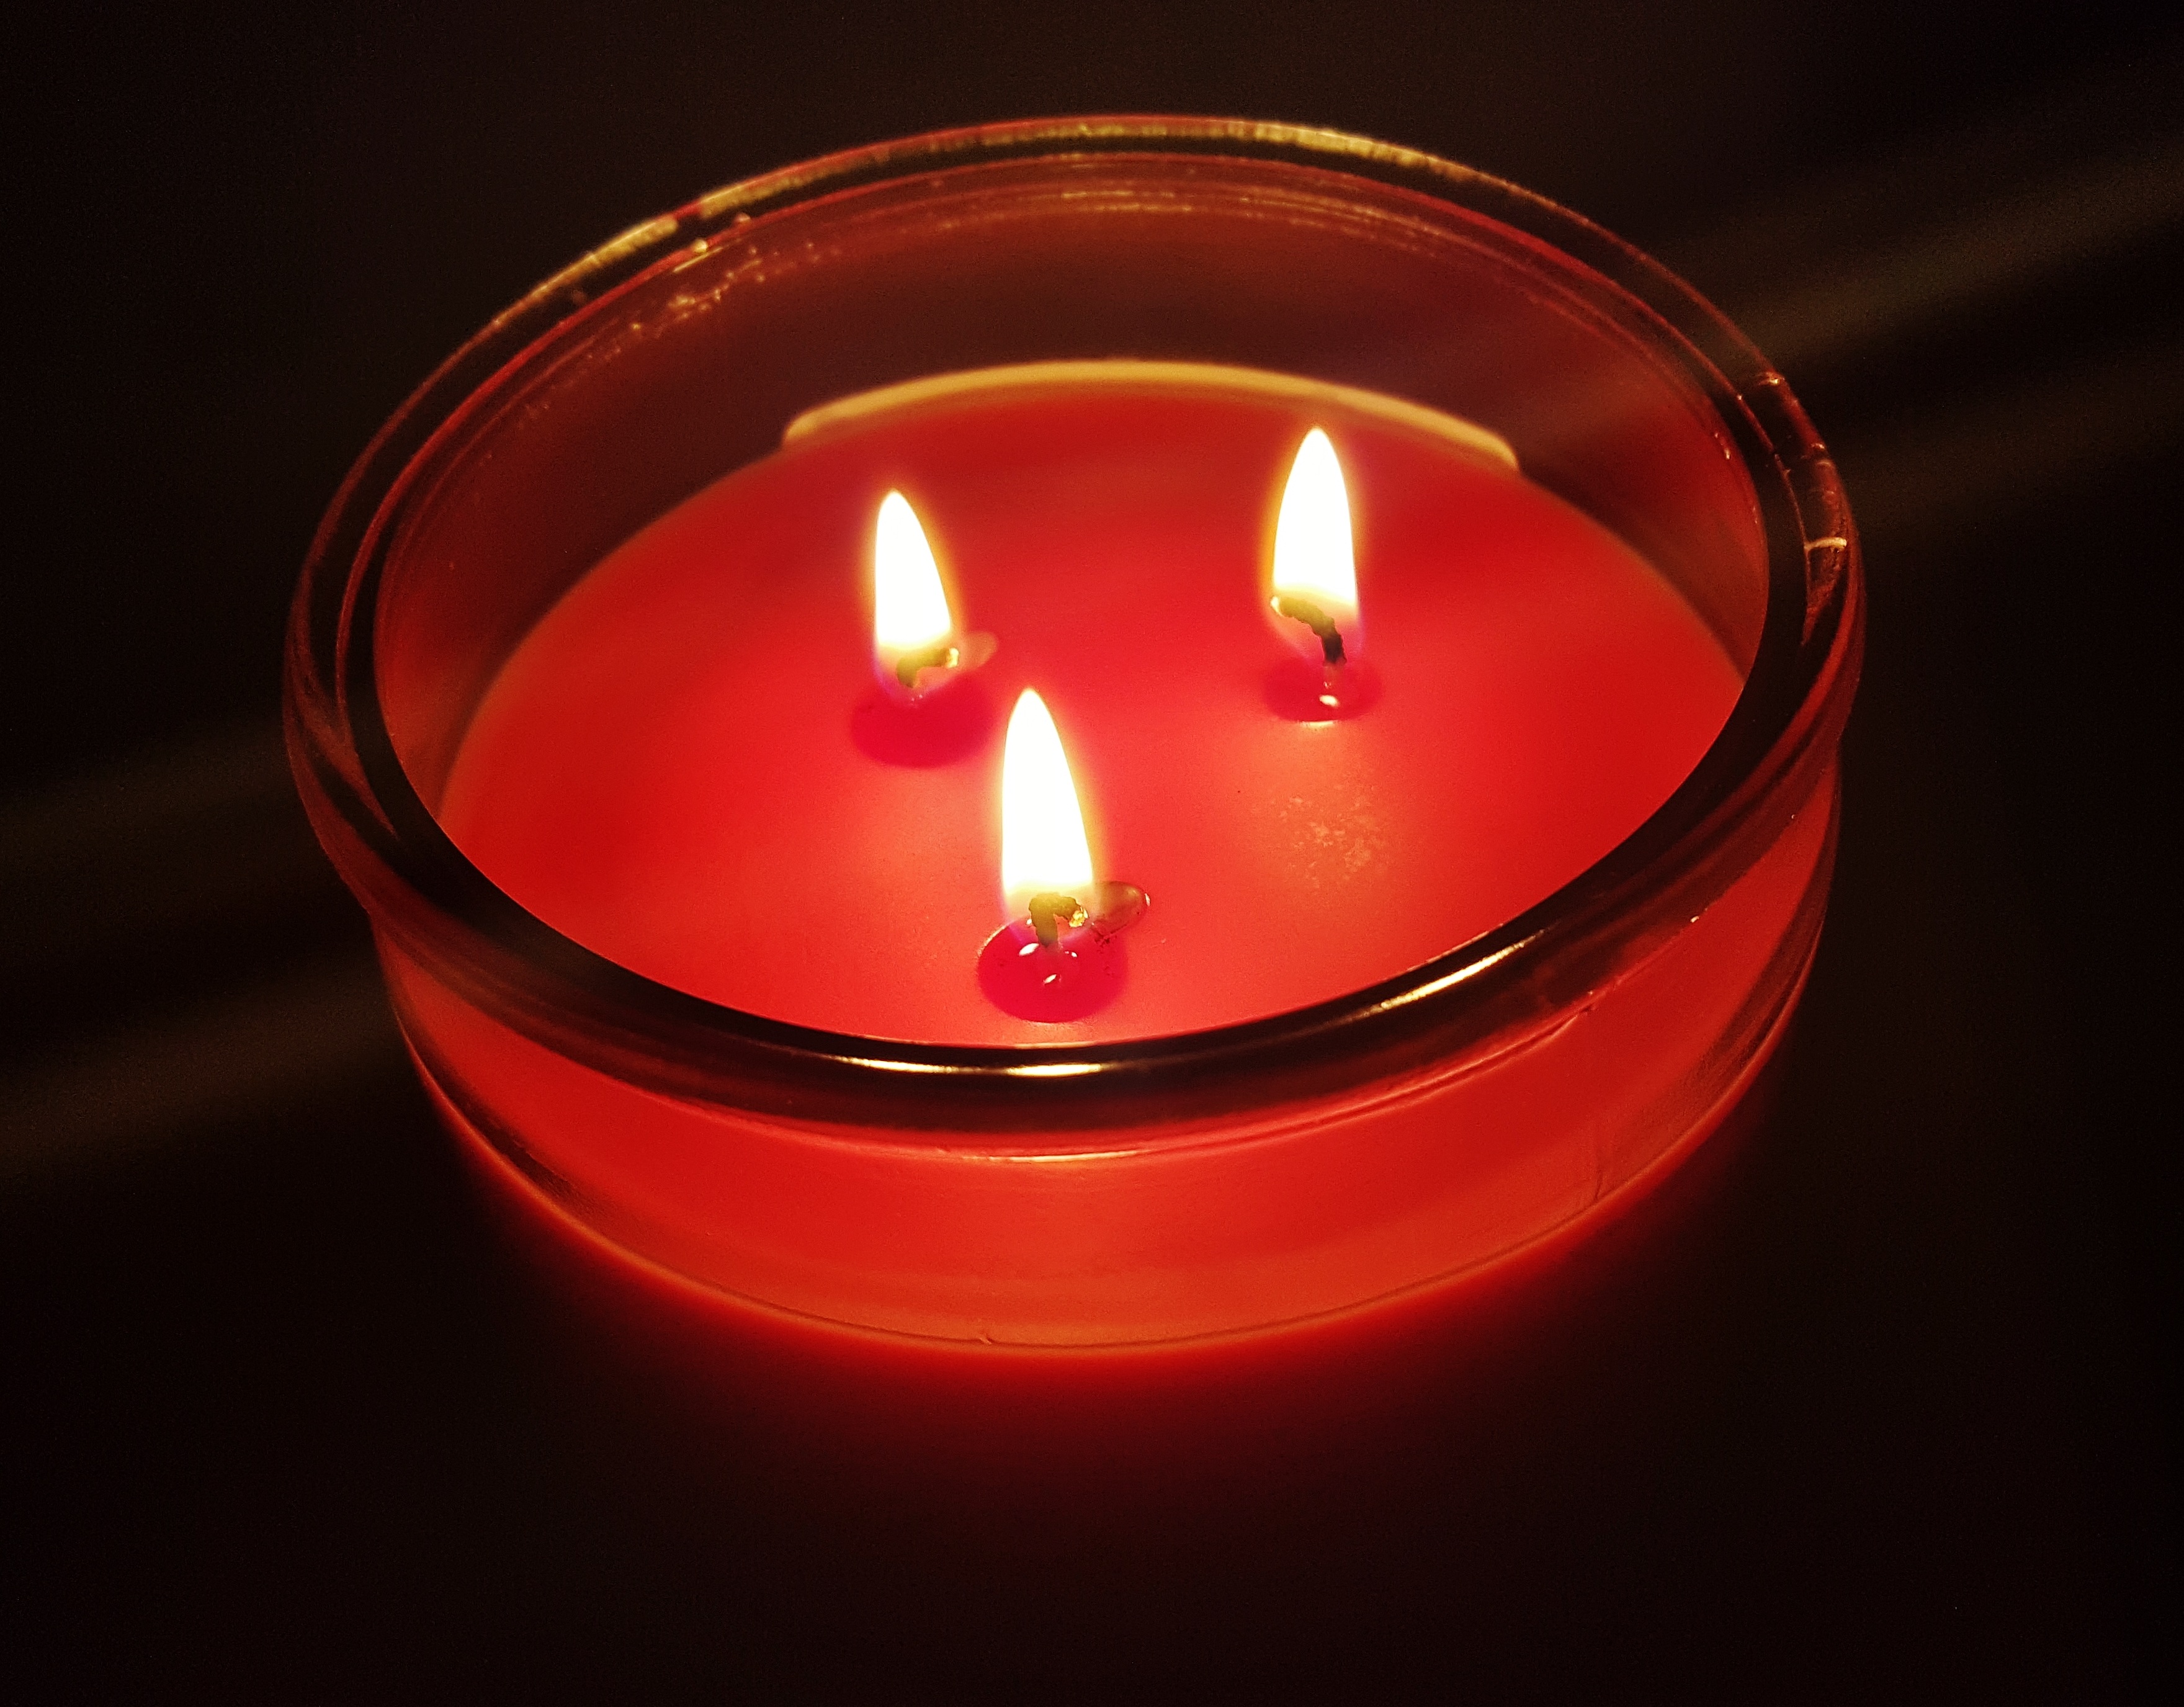
light, petal, red, flame, candle, lighting, decor, circle, wick, scented, aromatic, wax, candle wax